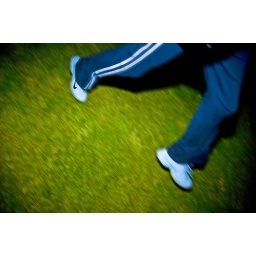
chick running on grass by andy fang